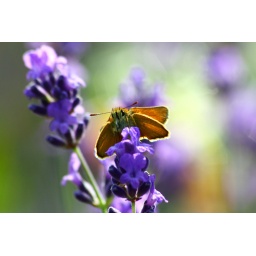
Some kind of moth sitting in front of bokeh xD